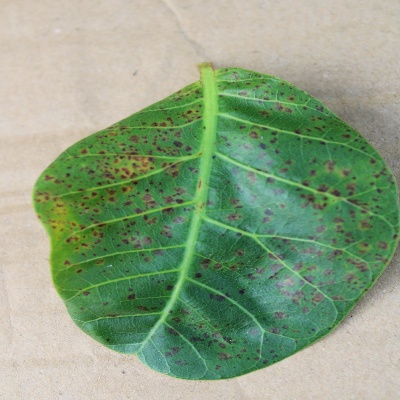
Crop: Cashew
Condition: anthracnose